Shrewsbury

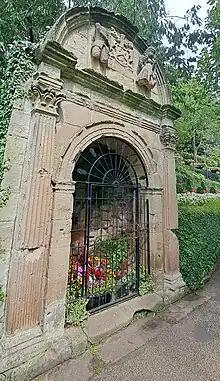
A surviving 1679 arbour, that of the Shoemakers Guild

The town suffered very little from air raids in the Second World War; the worst case was in 1940, when a woman and her two grandchildren were killed when a cottage was destroyed on Ellesmere Road, the only local air raid deaths. Therefore, many of its ancient buildings remain intact and there was little redevelopment in the 1960s and 1970s. However, some historic buildings were demolished to make way for the brutalist architectural style of the 1960s, though the town was saved from a new inner ring road due to its challenging geography. A notable example of 1960s/70s construction in Shrewsbury was Telecom House on Smithfield Road, demolished in the 2000s.